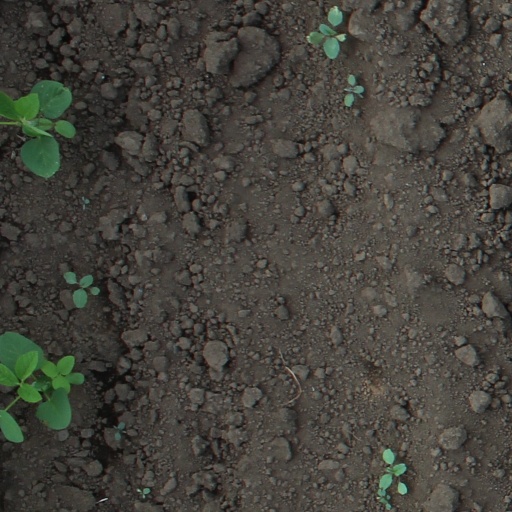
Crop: soybean